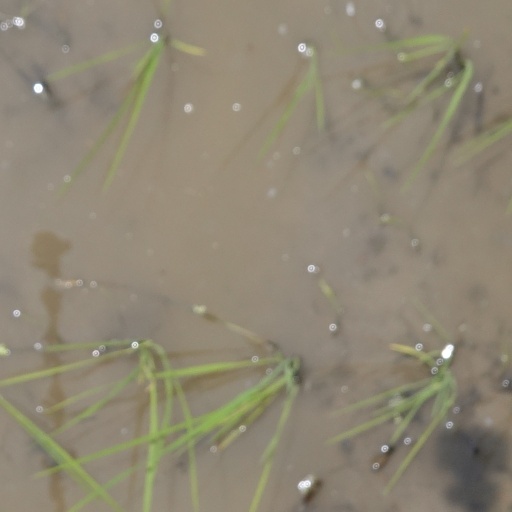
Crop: rice